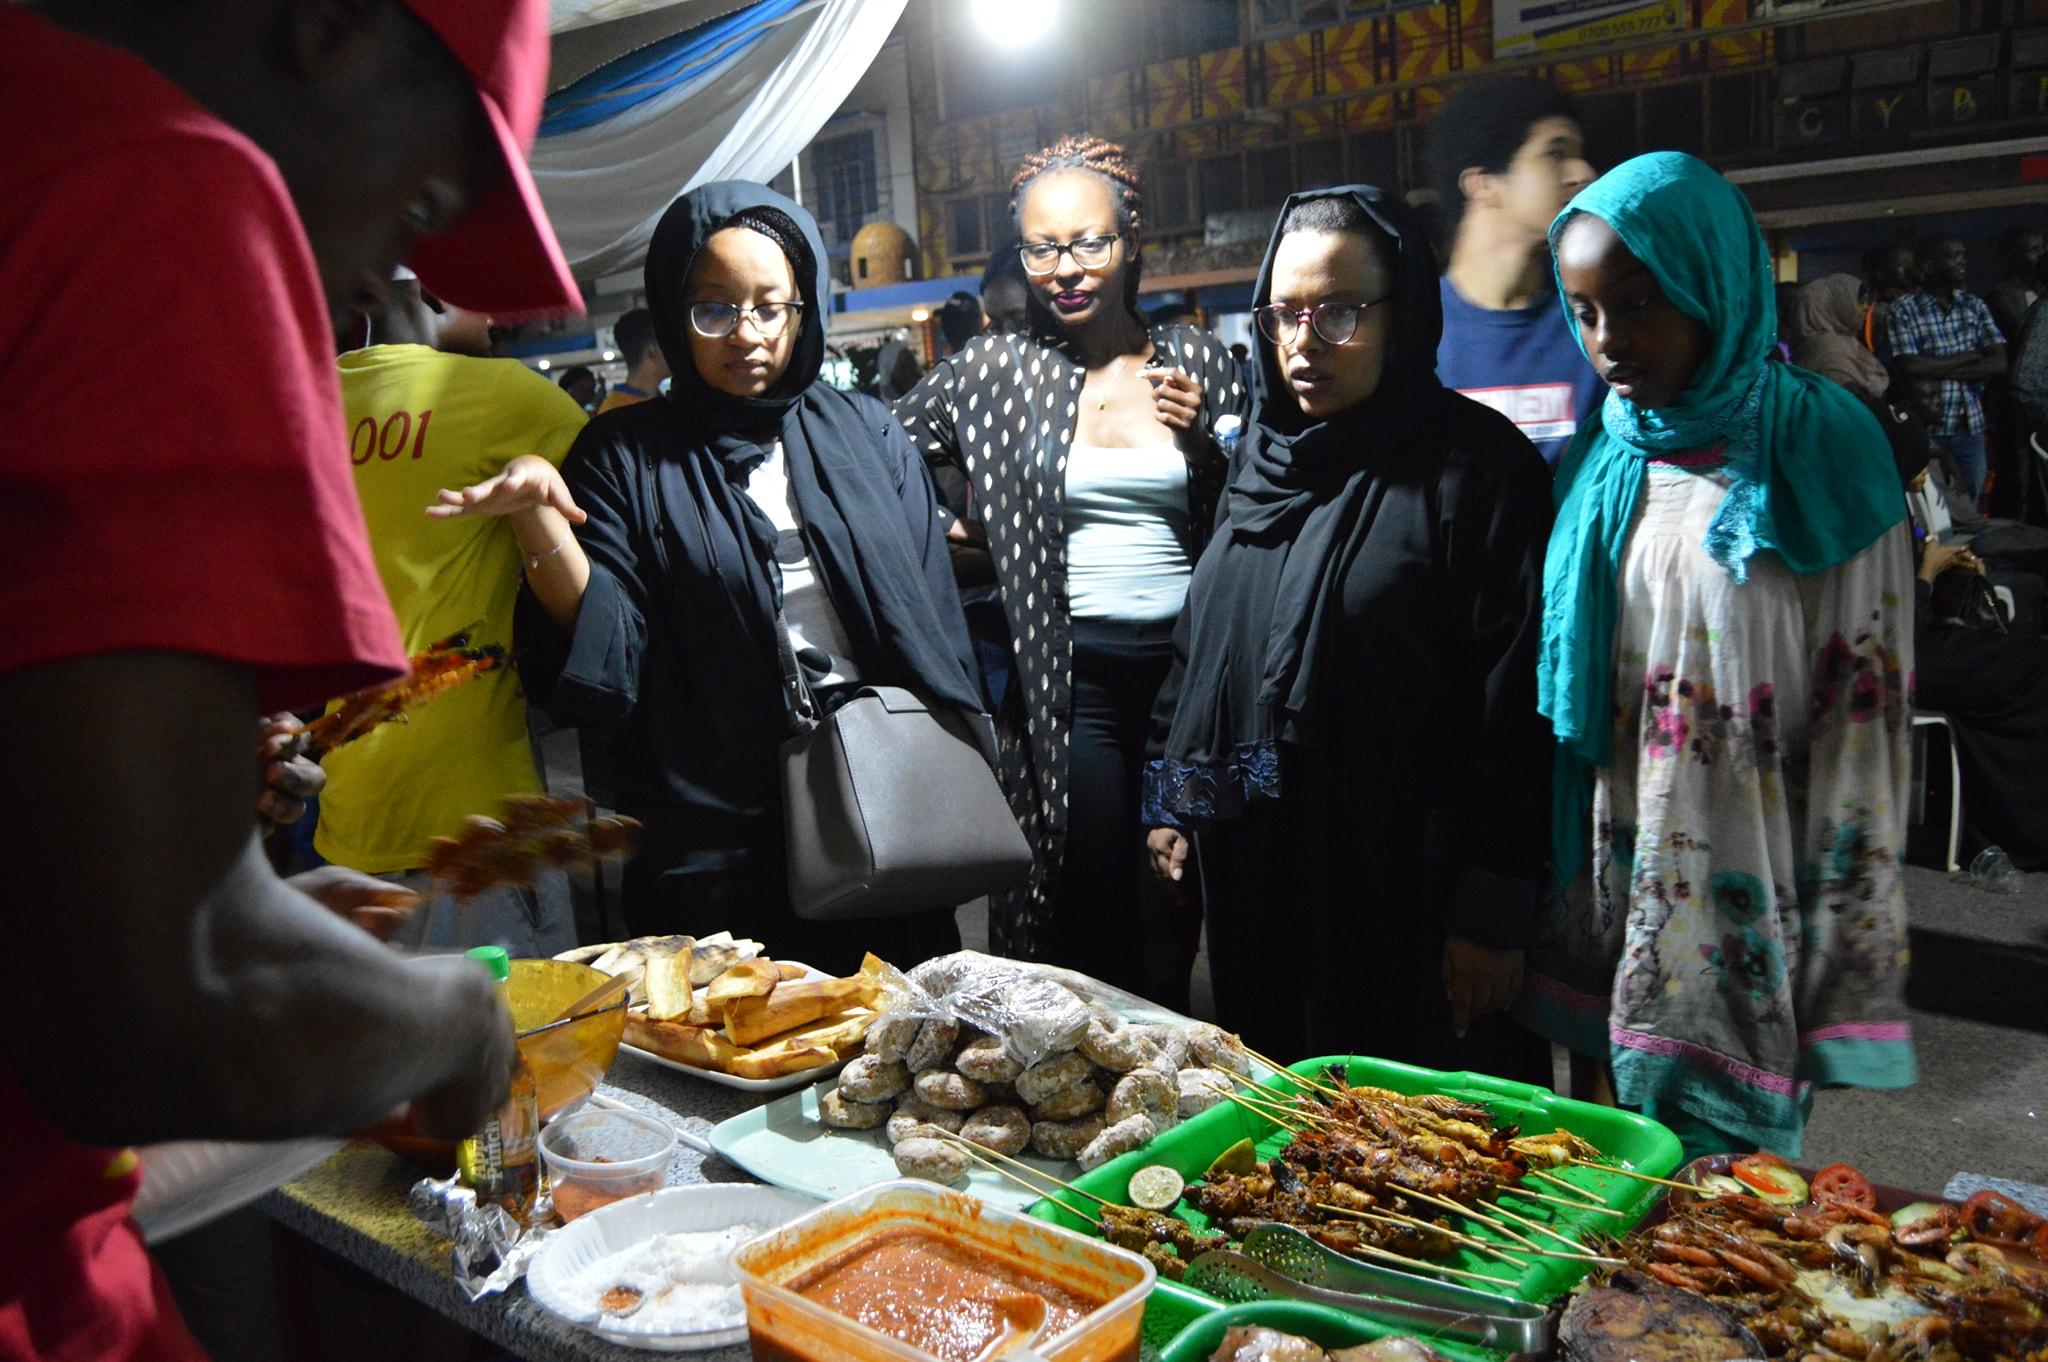
Wanawake wanne wamesimama mbele ya meza iliyojaa vyakula mbalimbali. Vyakula hivi ni kama vile mihongo, kaimati, mishikaki, uduvi, pilipili.